National Archives of Malta

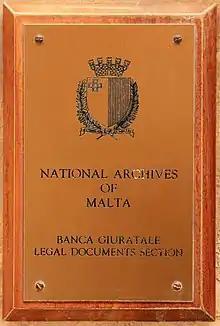
Sign of the National Archives at the Banca Giuratale

Efforts to establish a national archive began in 1971, when a Committee on the Preservation of Public Records was established by Guze’ Cassar Pullicino. One year later, in 1972, a section of Malta's public records at Casa Leoni was opened up to the public and research facilities were provided for the public's use. Initially under the oversight of Malta's Ministry for Justice and Parliamentary Affairs, the Archives moved to the Grandmaster's Palace, the home of the House of Representatives of Malta, within a few months. At that point, the government official in charge of the Archives was Michael Ellul.